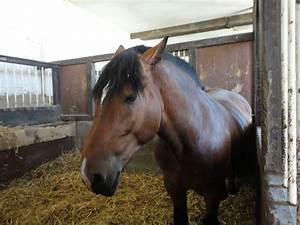
Label: cavallo